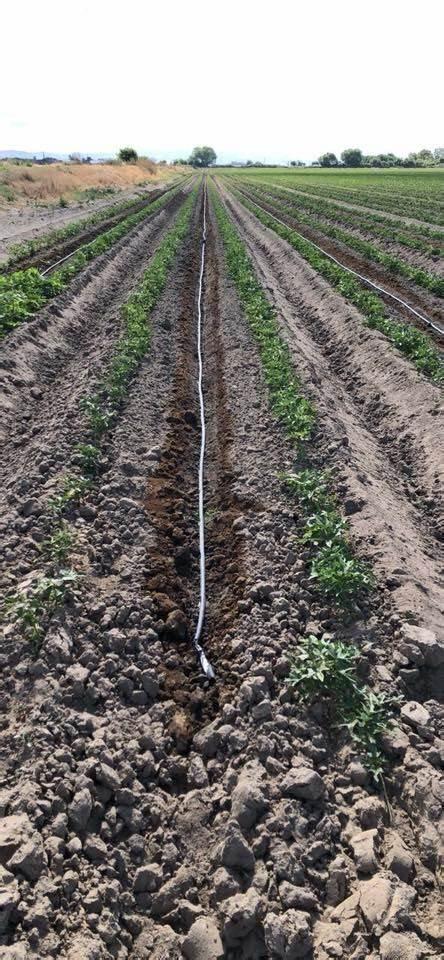
Katikati ya shamba ambalo udongo wake umejaa ukame wa kutosha tayari mtaro umechimbwa, ili kuhakikisha bomba la umwagiliaji linawekwa na mazao yaweze kustawi kwa wingi.